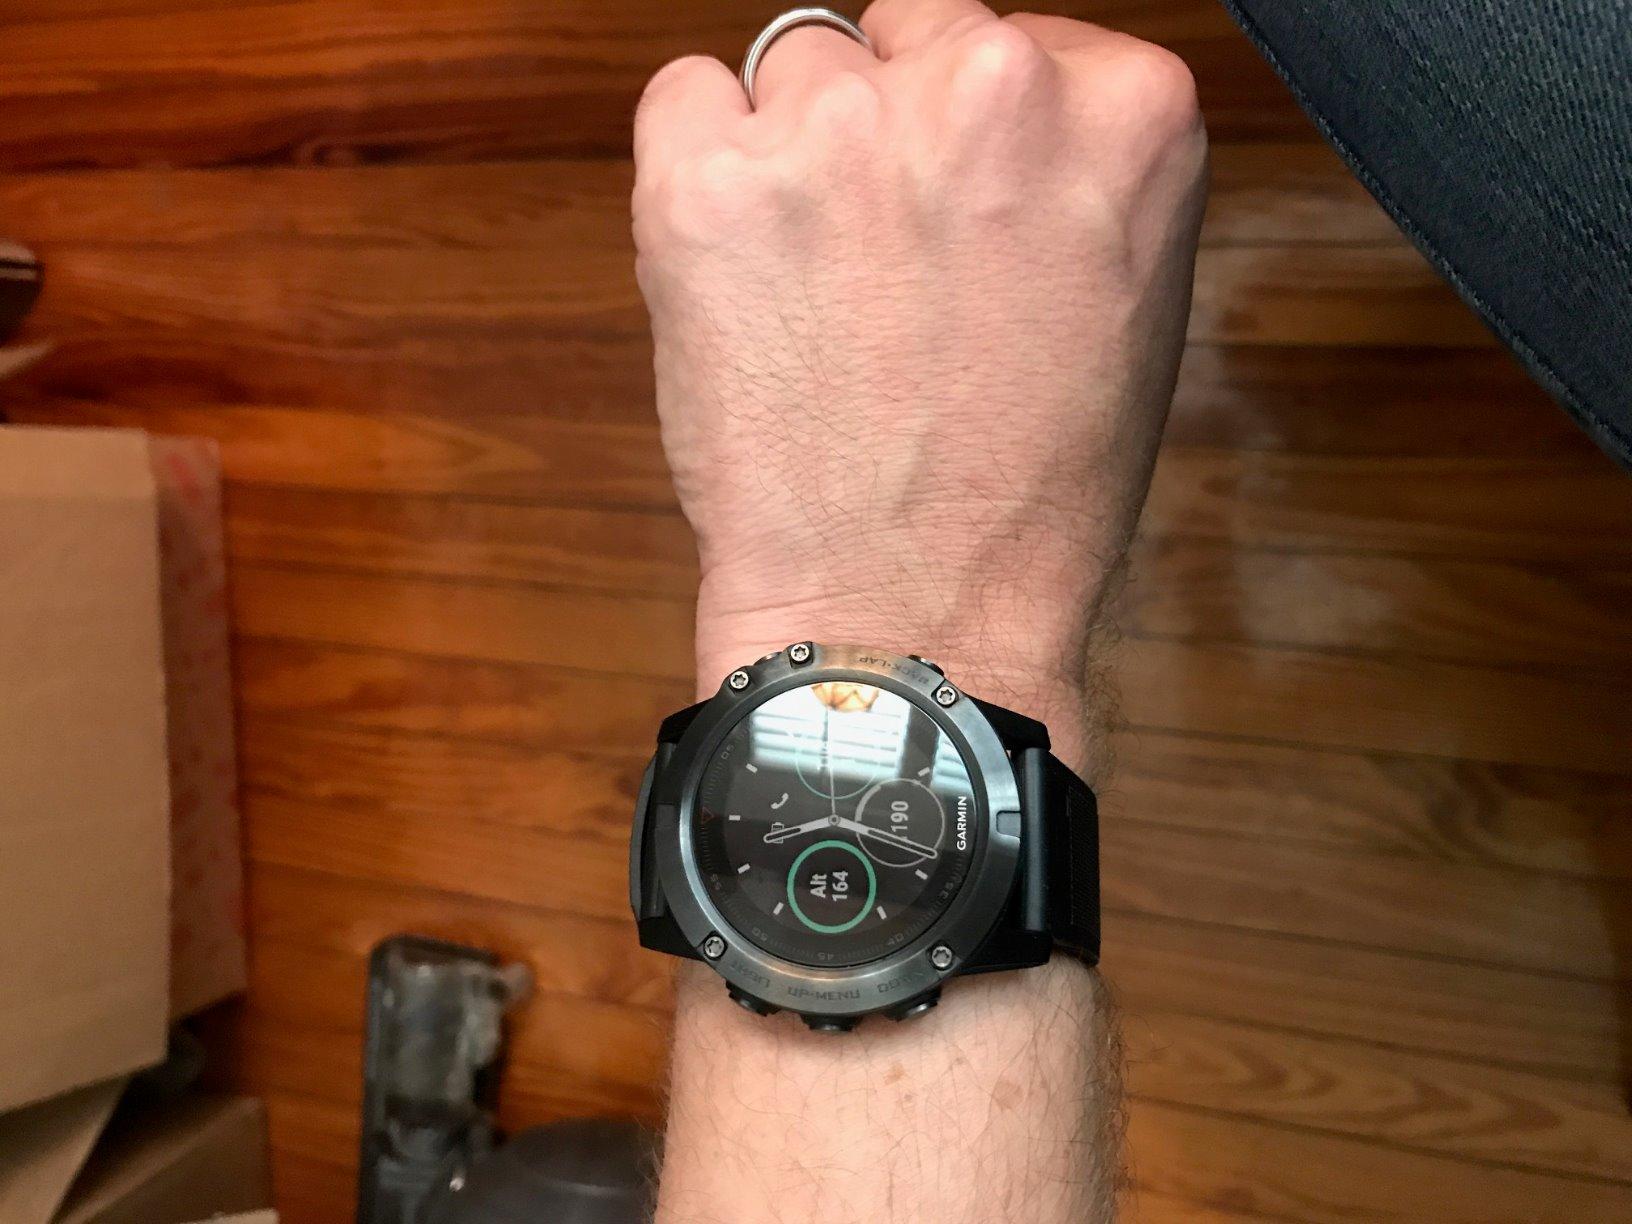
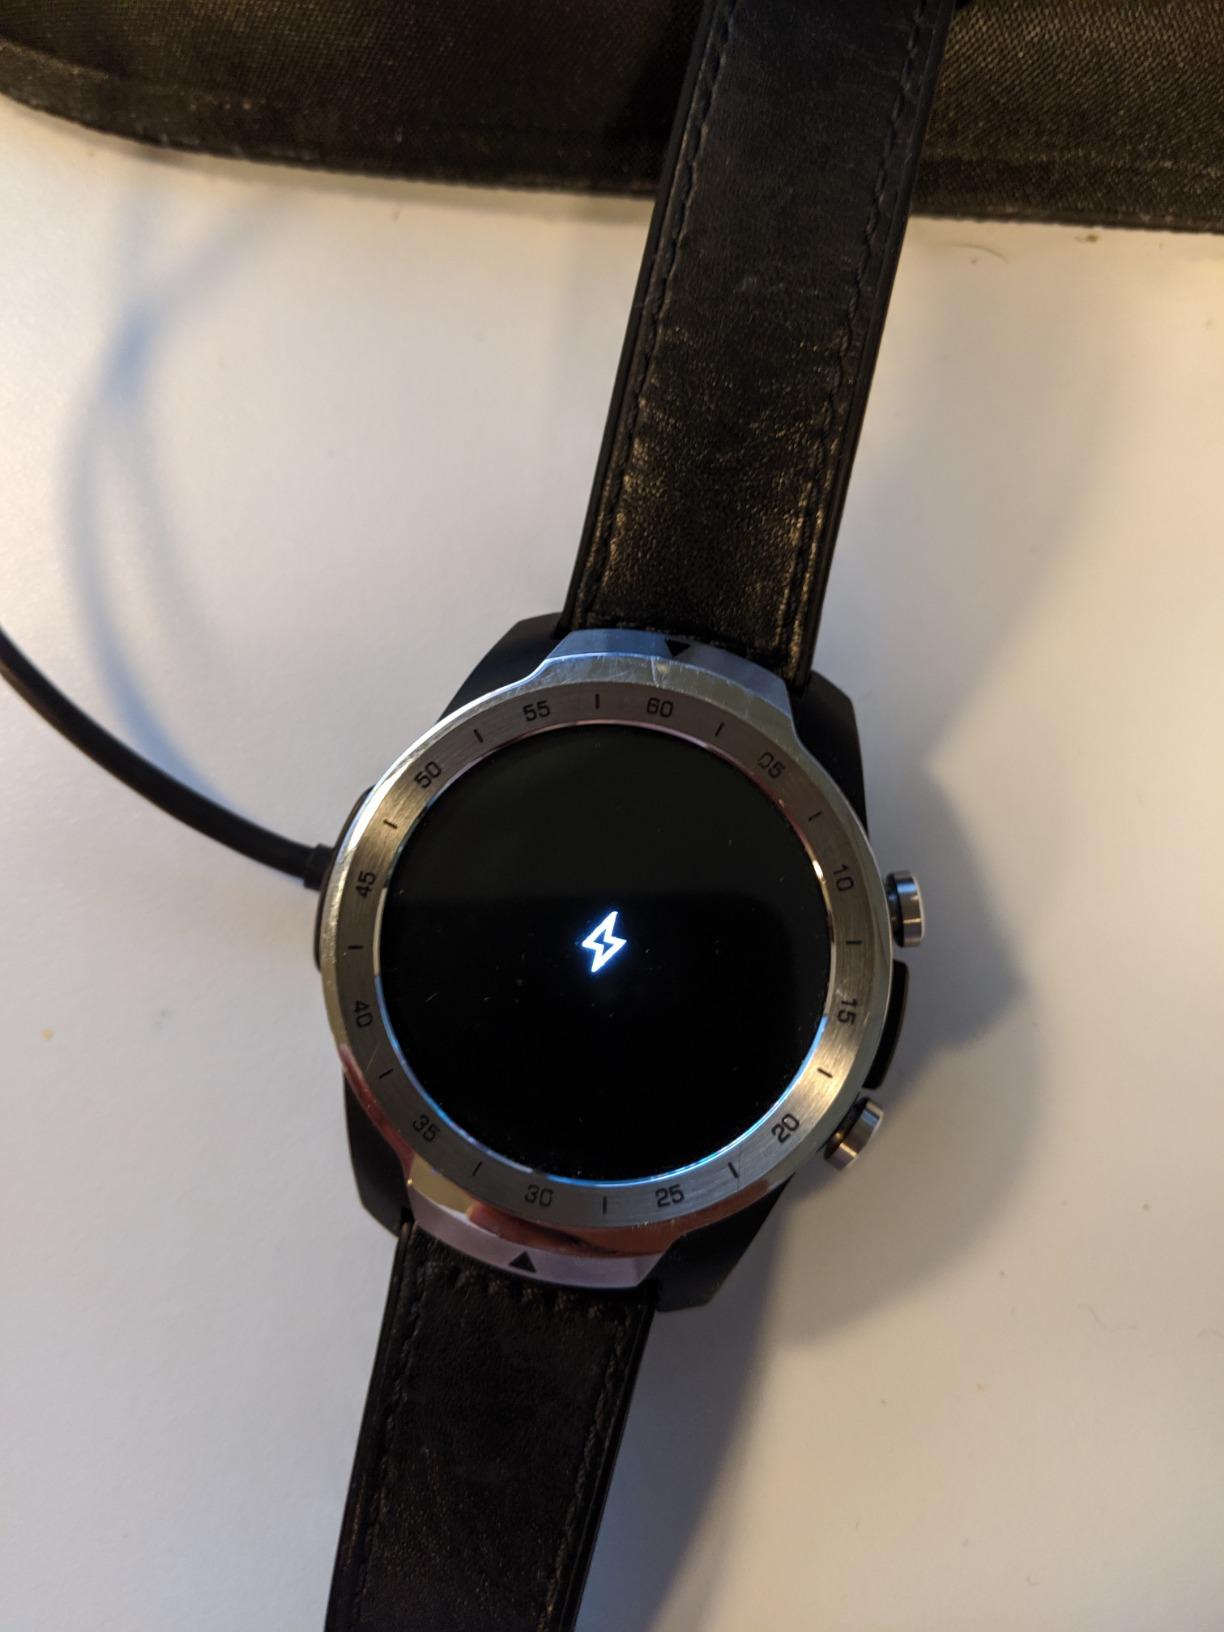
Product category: smartwatch
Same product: no